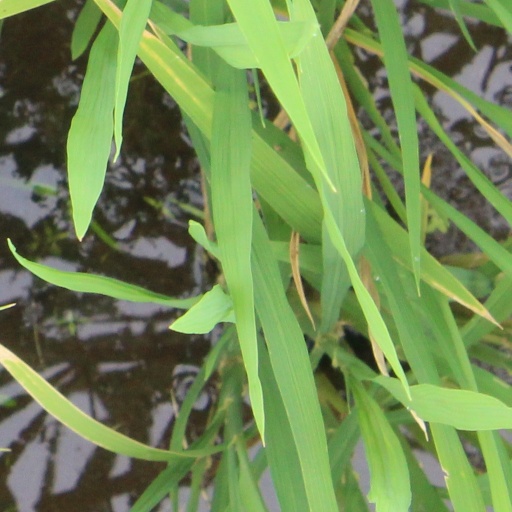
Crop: rice